Ilocano literature

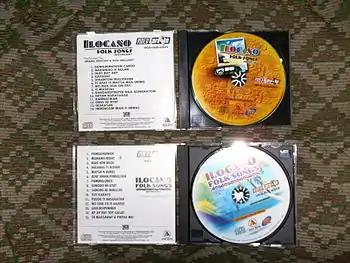
Video compact discs of some popular Ilocano folk songs. After, the Tagalogs, the Ilocanos has the best preserved repertoire of folk songs in the Philippines.

Arturo Centeno of Vigan, Ilocos Sur, also wrote three novels titled "Apay a Di Mangasawa?" ("Why Doesn't He Get Married?"), "Dispensara" and "Padi a Puraw Wenno Naamo a Kibin" ("A White Priest or a Good Guide").